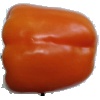
Label: orange_pepper